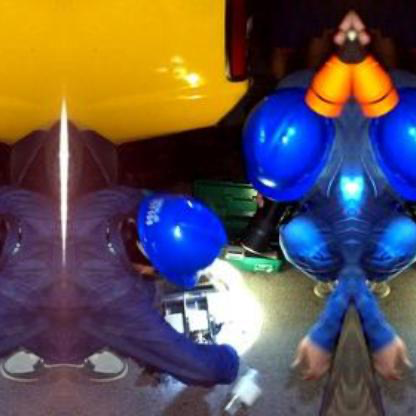
Objects in the image:
label: helmet
label: helmet
label: helmet